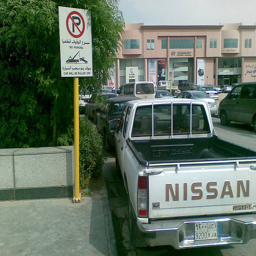
A small white truck parked on a street next to a no parking sign.
A truck is parked next to a no parking sign.
A truck is parked in a tow away zone.
A pickup truck parked in a no parking zone.
A parked nissan truck next to a no parking sign.